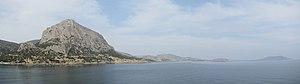
Novyï Svet ou Novy Svet est une commune urbaine de la péninsule de Crimée, annexée par la Russie en 2014, et une station balnéaire sur la mer Noire. Sa population s'élevait à 1 100 habitants en 2013.